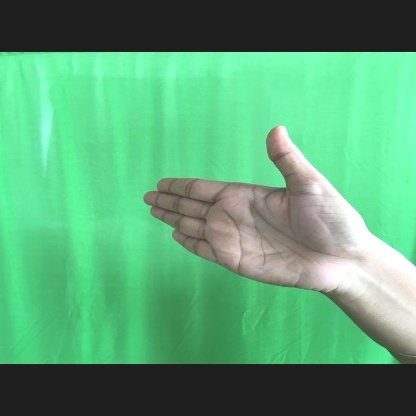
Mudra: Ardhachandran